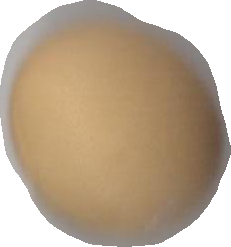
Variety: Dega